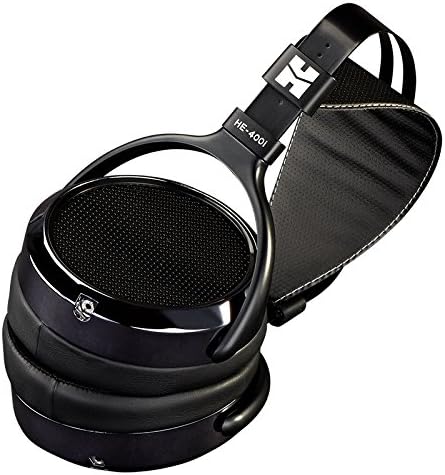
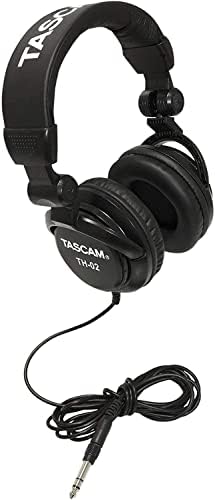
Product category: headphones
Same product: no